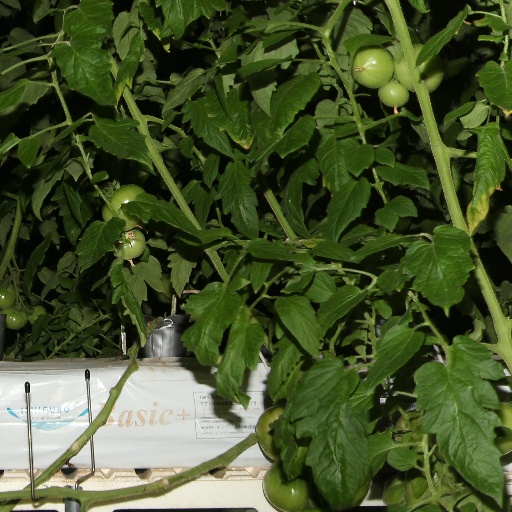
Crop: tomato